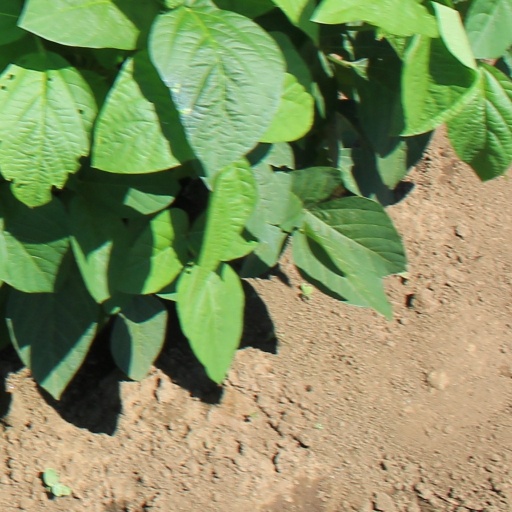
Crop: soybean